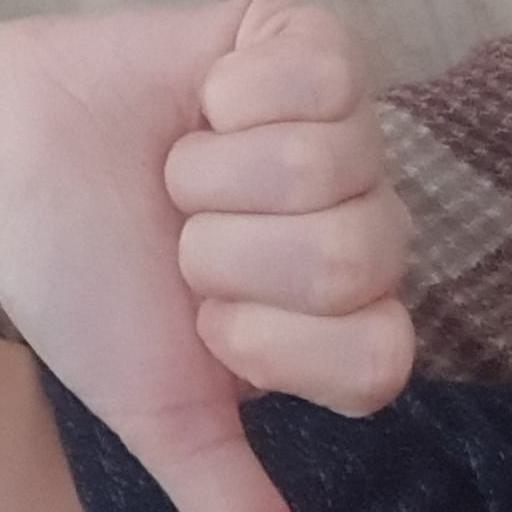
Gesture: dislike